Smolny Convent

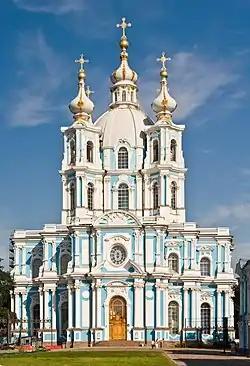
Smolny Cathedral ("Sobor")

The convent's main church ("catholicon" or "sobor"), a blue-and-white building, is considered to be one of the architectural masterpieces of the Italian architect Francesco Bartolomeo Rastrelli, who also redesigned the Winter Palace, and created the Grand Catherine Palace ("Yekaterininsky") in Tsarskoye Selo (Pushkin), the Grand Palace in Peterhof and many other major St. Petersburg landmarks.